Vernon Hamersley

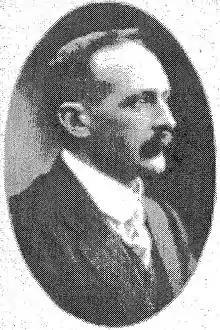

Vernon Hamersley (1871–1946) was an Australian politician. He served the longest term ever as a Member of the Western Australian Legislative Council.